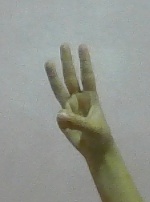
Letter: thaa